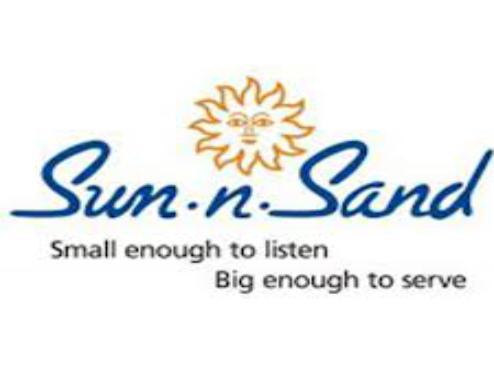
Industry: Leisure